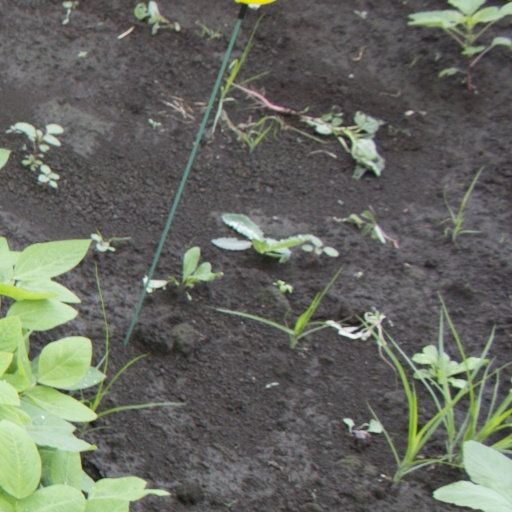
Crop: soybean